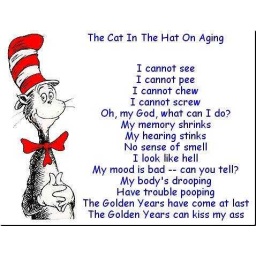
cat in hat on aging